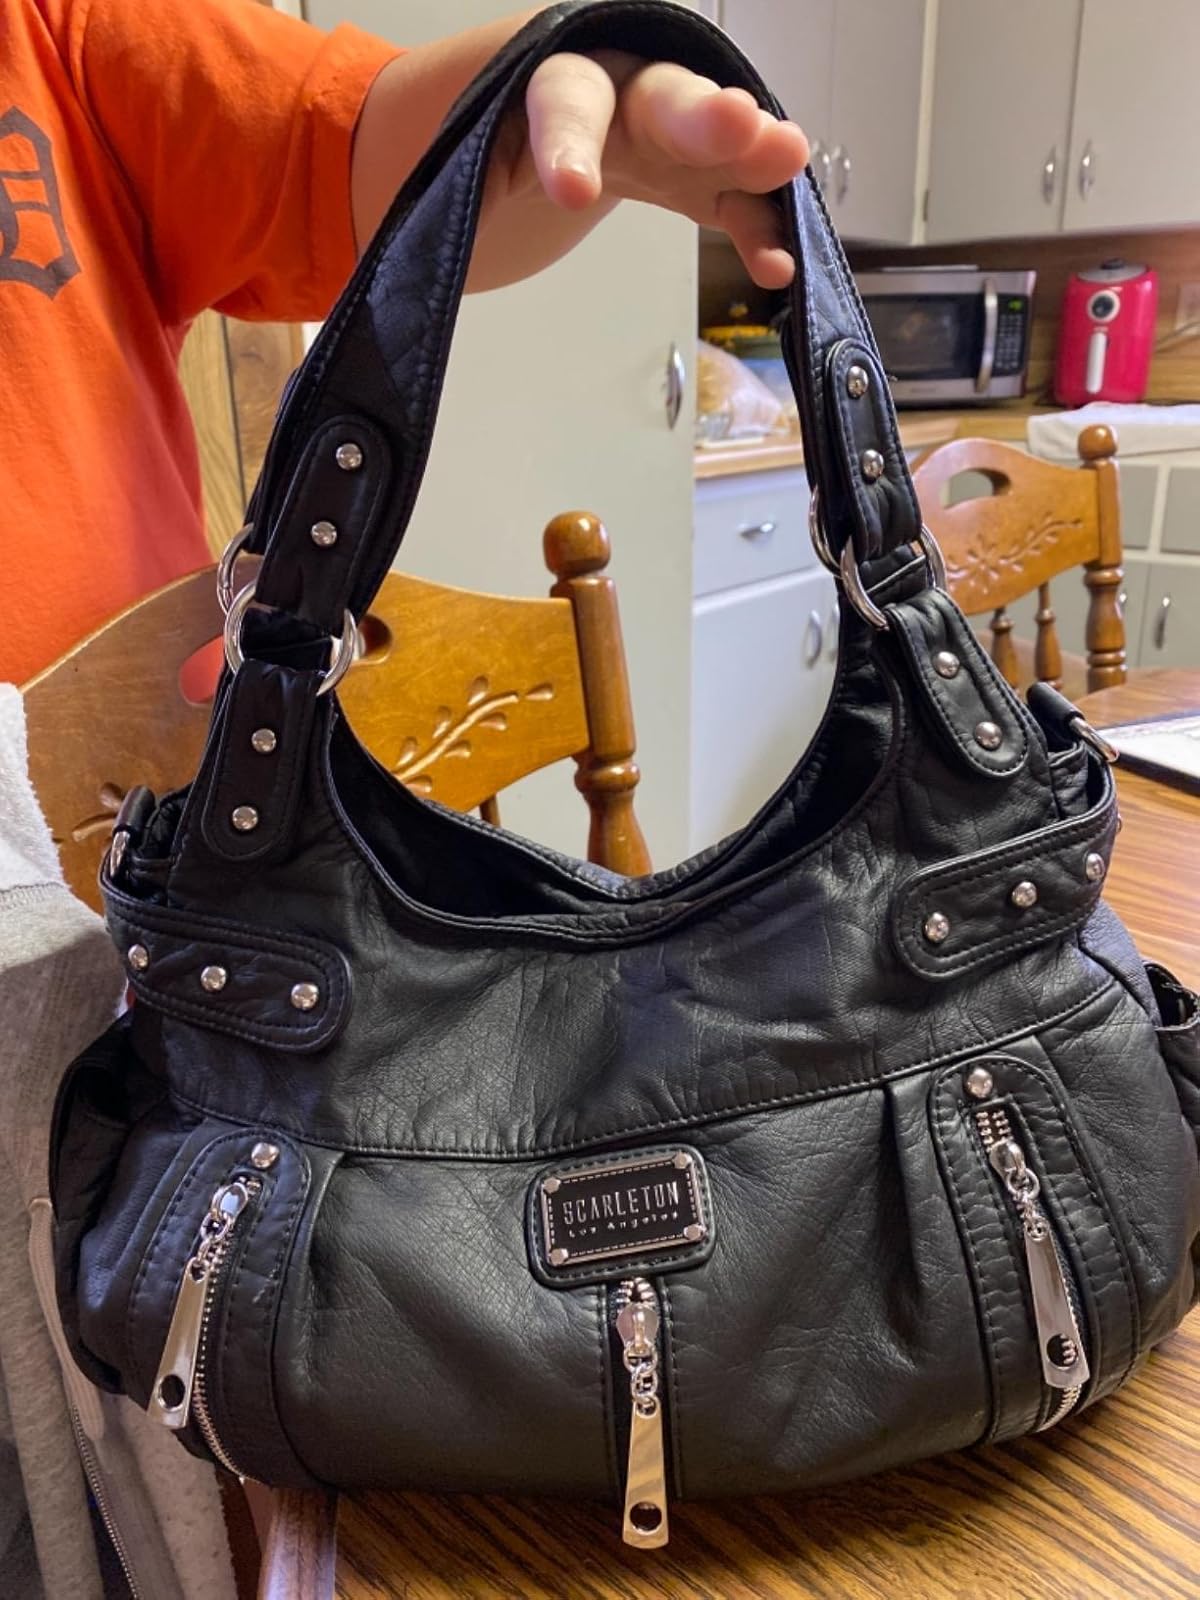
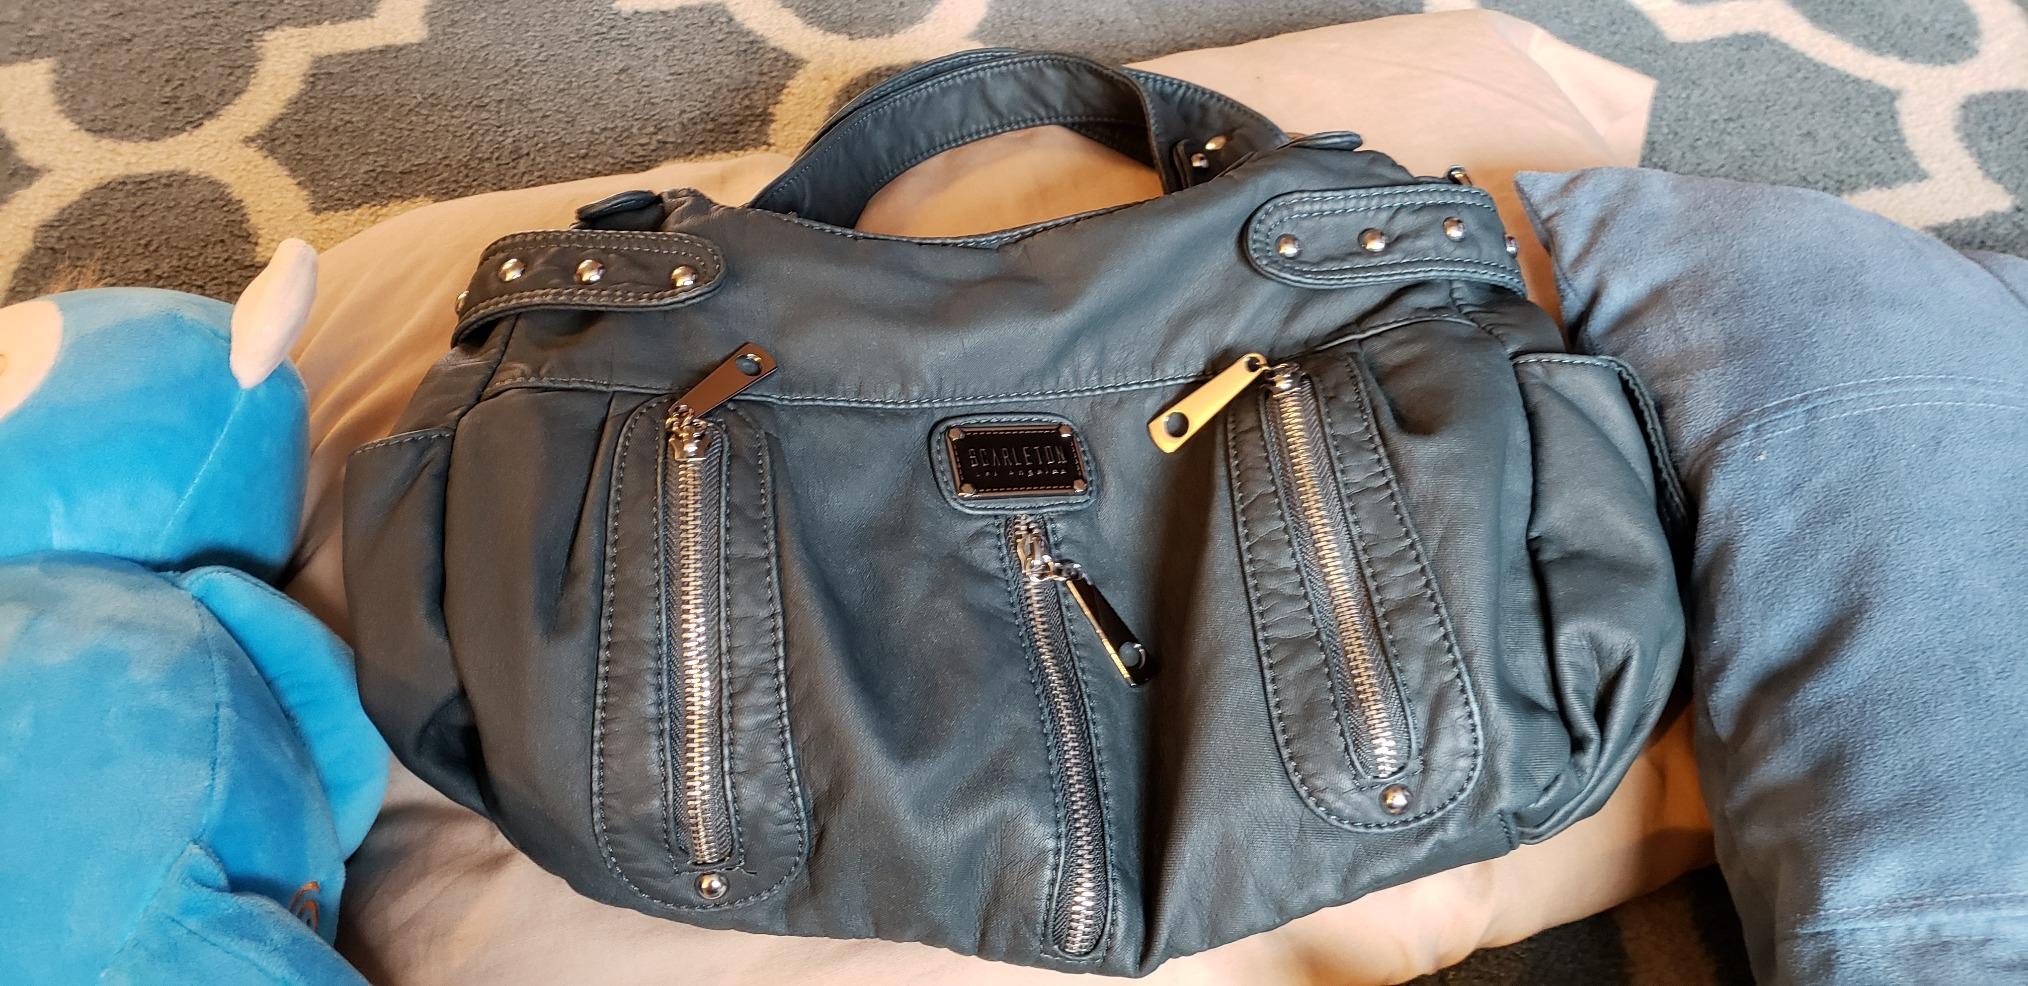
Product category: accessories_handbag
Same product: no